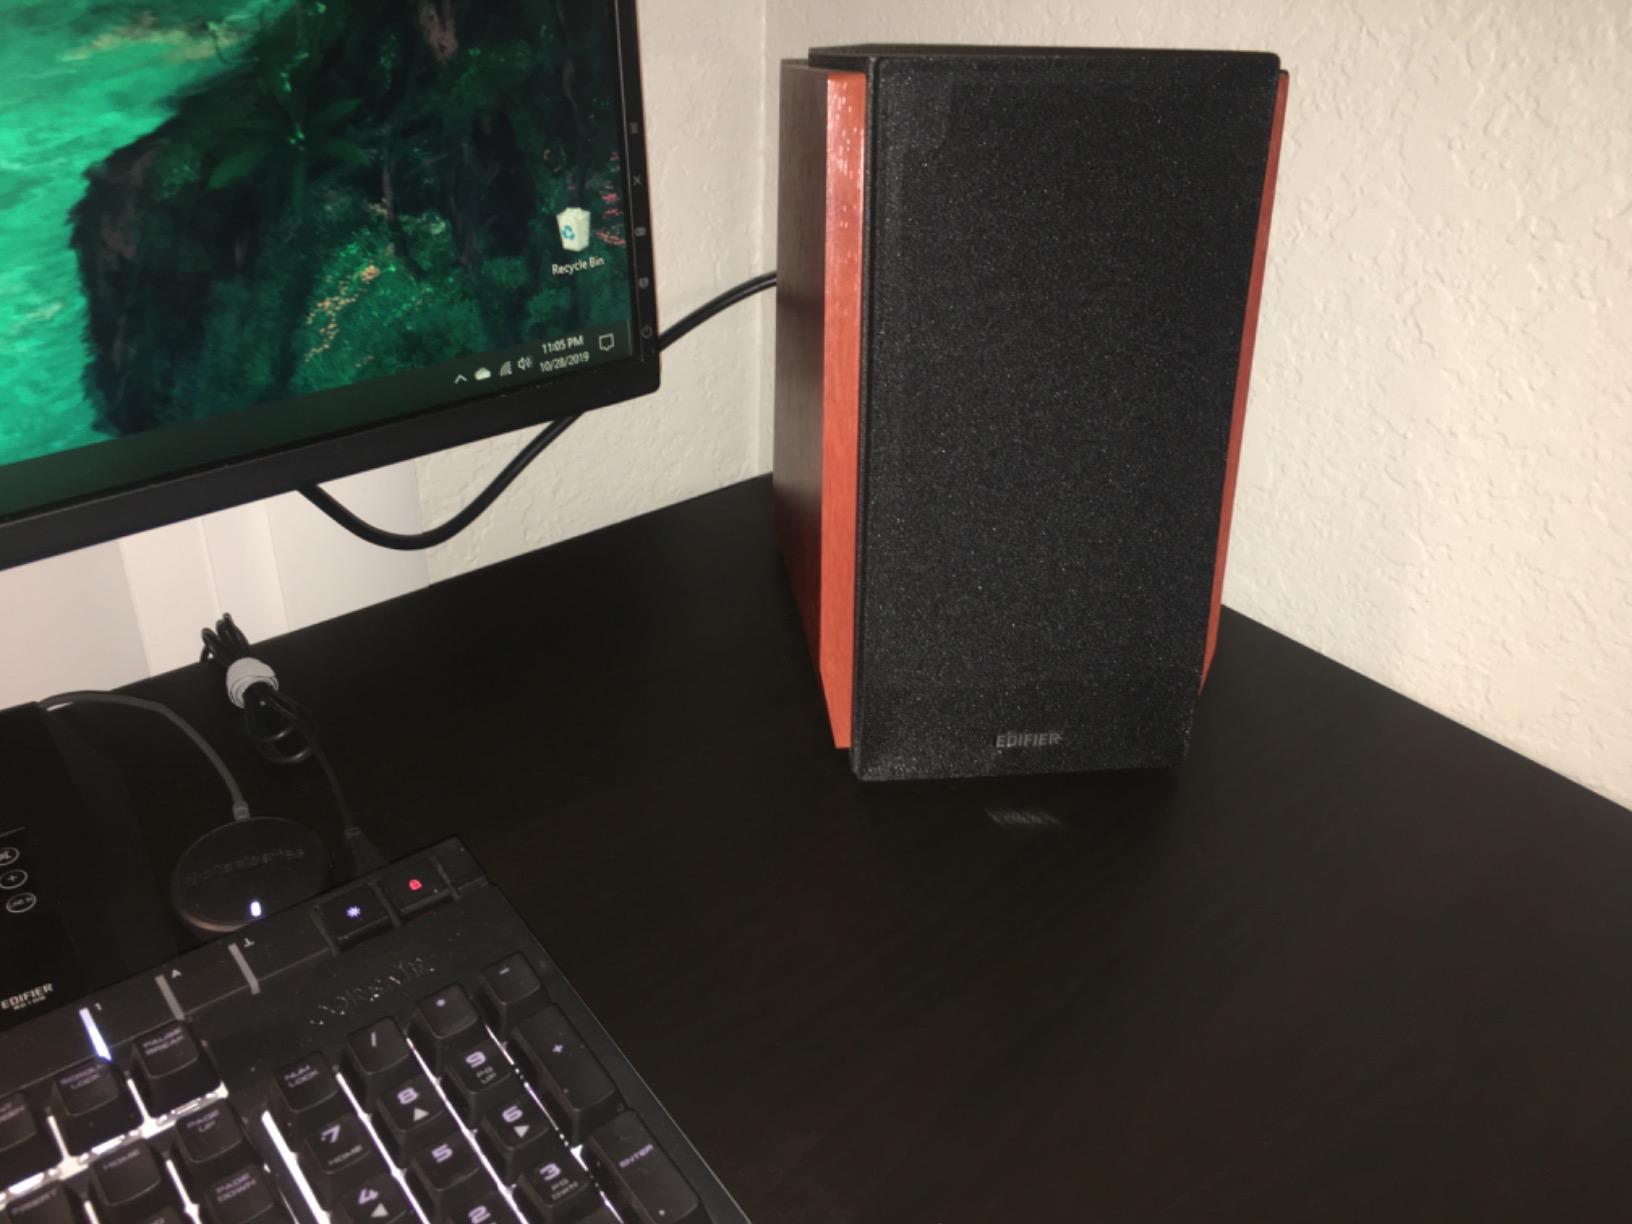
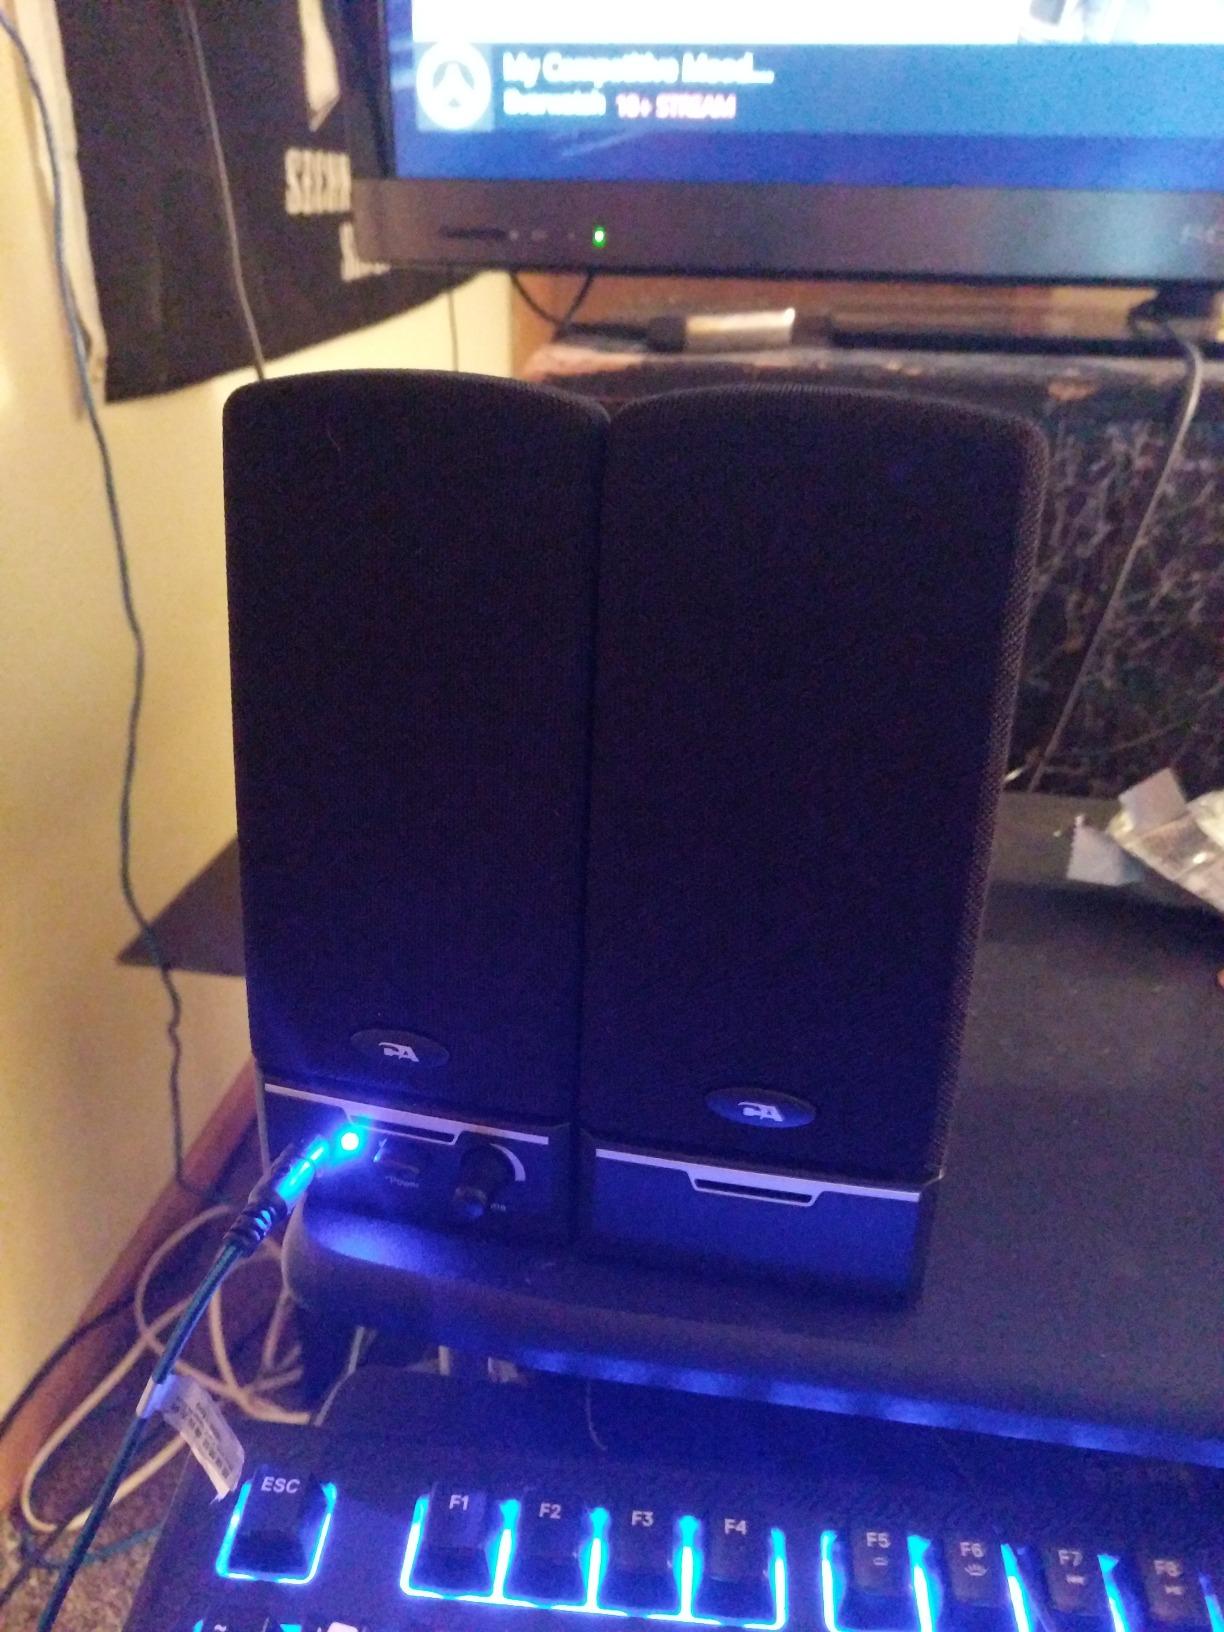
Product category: speaker
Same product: no